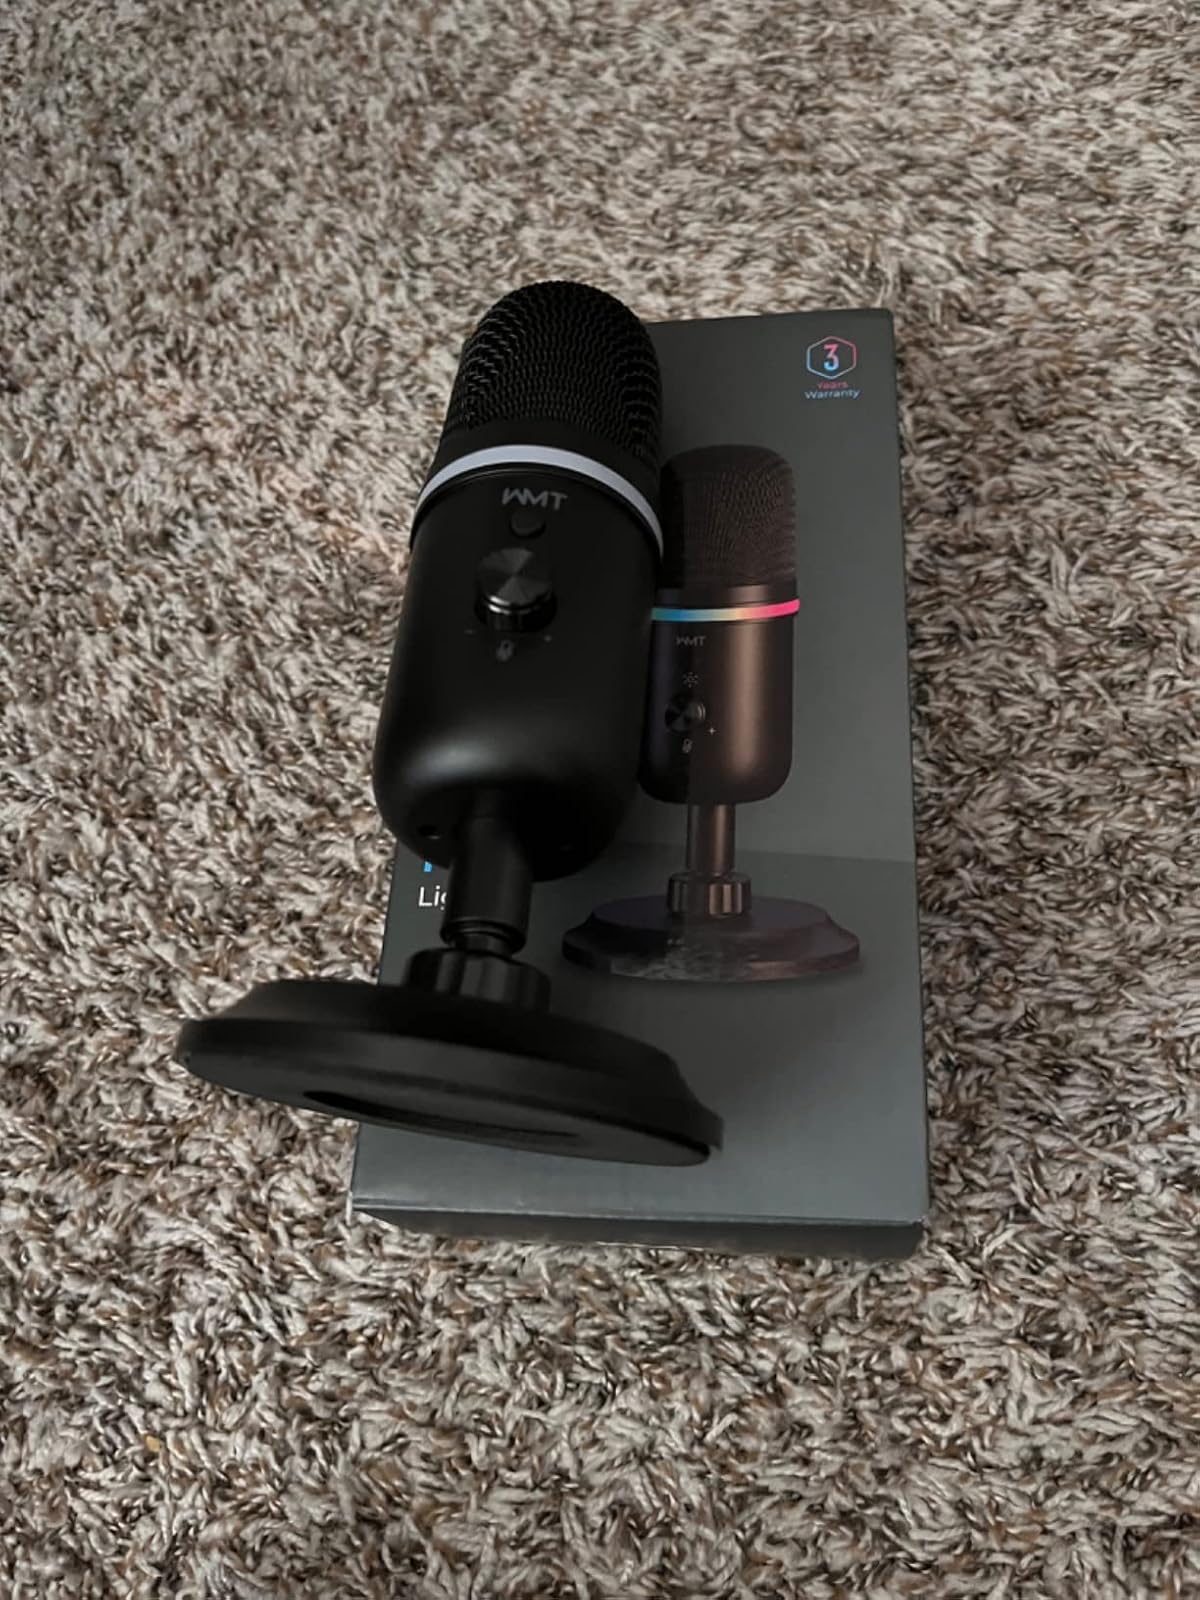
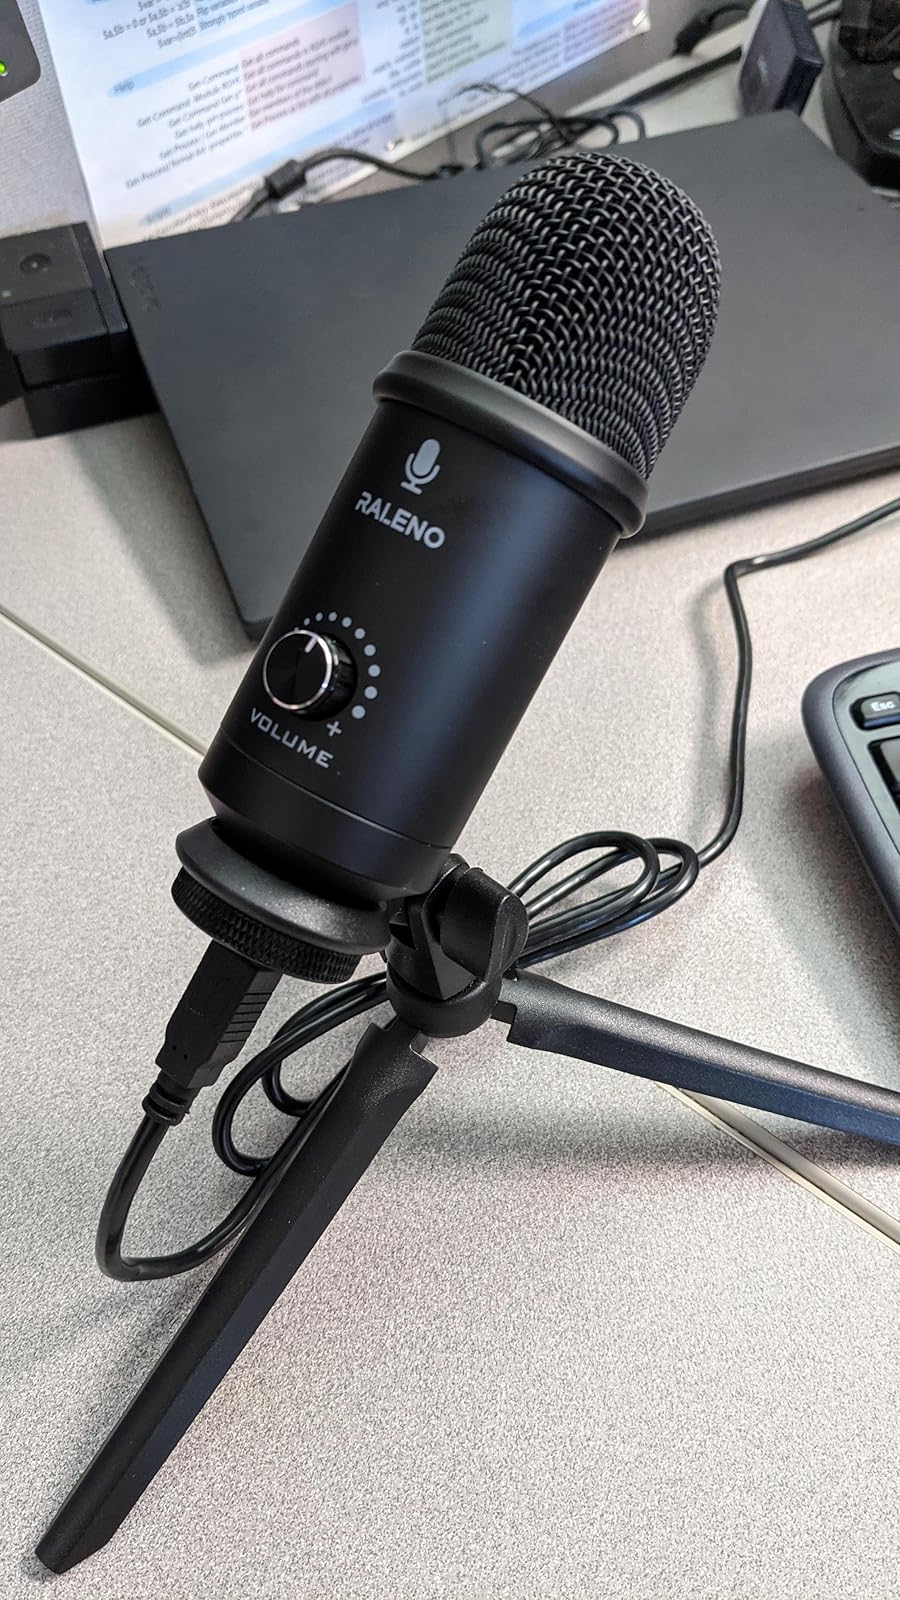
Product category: microphone
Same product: no